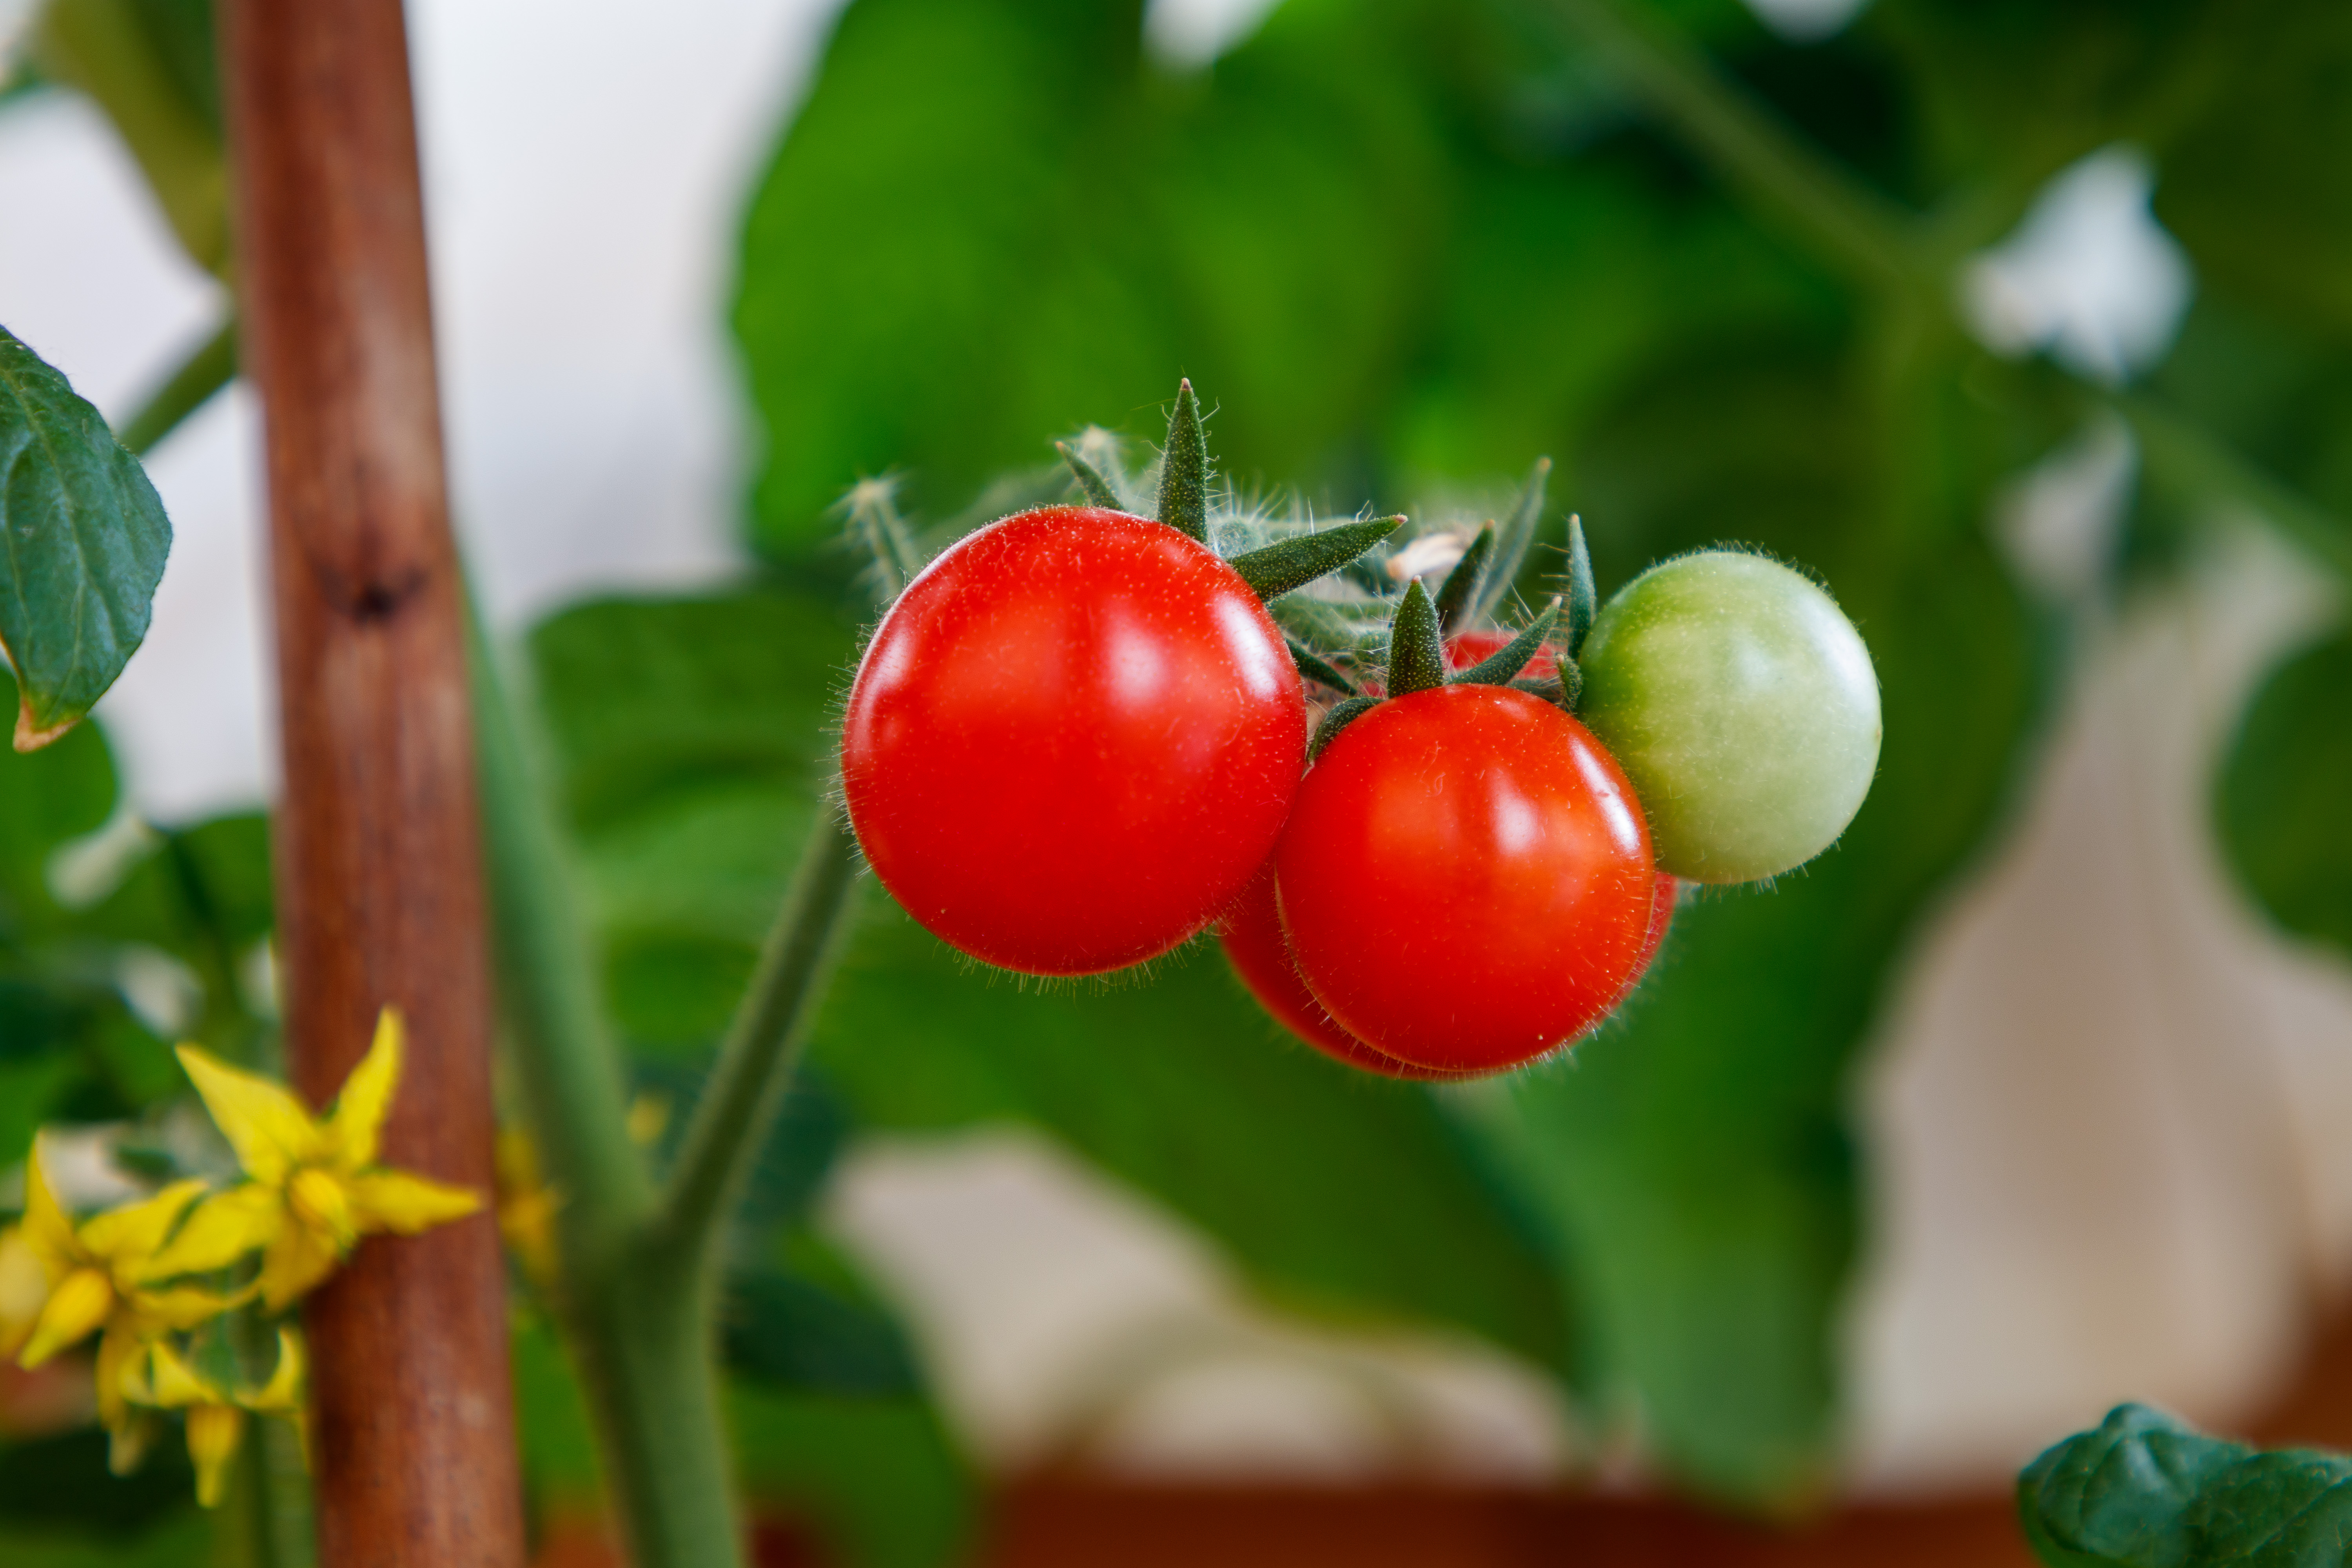
tomatoes, vegetables, garden, leaves, food, healthy, fresh, tomato, nutrition, vitamins, summer, village, harvest, raw materials, plants, nature, produce, vegetable, fruit, natural foods, vegan nutrition, whole food, botany, bush tomato, cherry tomatoes, flowering plant, local food, plum tomato, plant stem, nightshade family, solanum, coquelicot, Superfruit, Pedicel, herbaceous plant, berry